Catoctin Creek Distilling Company

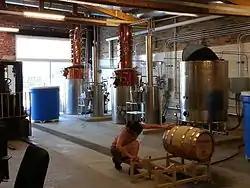
In 2013, the production equipment, including pot stills and mash cooker at Catoctin Creek Distillery

Catoctin Creek is distributed in the United States in the following states: